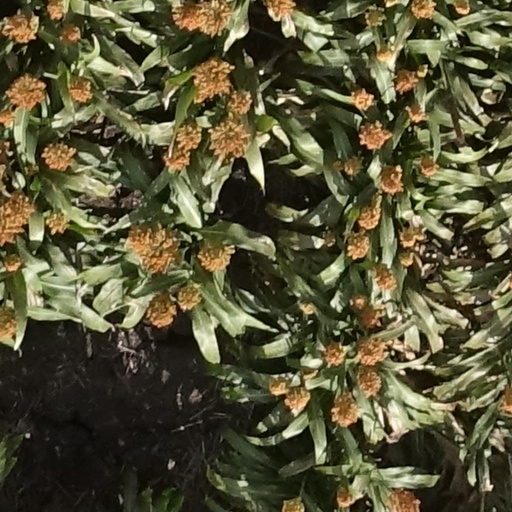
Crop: sorghum